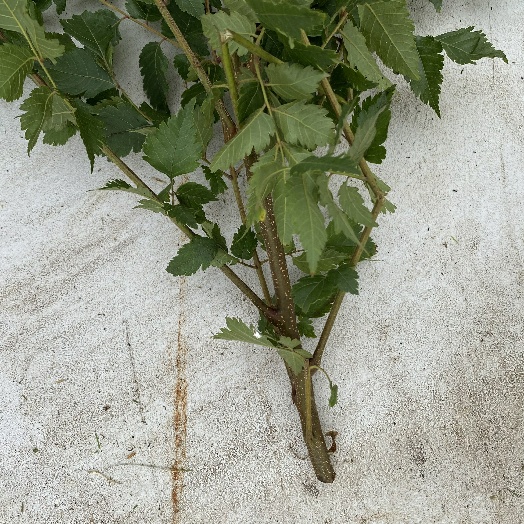
Label: generalcompost